History of Derry

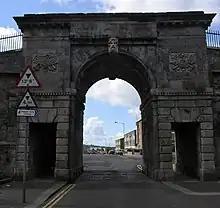
Bishops Street Gate.

The new city was slow to prosper. By the 1680s it still had only about 2,000 inhabitants; and yet it was, by far, the largest town in Ulster. Along with most parts of Britain and Ireland, the city suffered from the upheavals in the 1640s. This began with the Irish Rebellion of 1641, when the Gaelic Irish insurgents made a failed attack on the city. For the next ten years of war, Derry and its environs became a stronghold for the British Protestant settlers, who raised the "Lagan army" to defend themselves from the Irish Confederates. However, the Protestants were disunited about how to respond to the events of the English Civil War, with some of them supporting the King, some the English Parliament and some the Scottish Covenanters. The Covenanters initially supported the Parliamentarians, with their goal being to protect the local Protestant population from attacks by the Catholic rebel, however later switched to support the Royalists. Much of the Covenanter army was wiped out at the Battle of Benburb by the Irish Ulster Army under the command of general Eoghan Ruadh O'Néill (anglicized: Owen Roe O Neill). The Covenanters managed to retreat to East Ulster but were unable to have a major impact for the rest of the war. In 1649 the city and its garrison, which supported the republican Parliament in London, were besieged by Scottish Presbyterian (Covenanter) forces loyal to King Charles I. The Parliamentarians besieged in Derry were relieved by a strange alliance of Roundhead troops under George Monck and Owen O Neill, during a brief civil war within the Irish Confederacy. These temporary allies were soon fighting each other again, however, after the landing in Ireland of the New Model Army in 1649. The war in Ulster was finally brought to an end when the Parliamentarians crushed the Irish Catholic Ulster army at the battle of Scarrifholis in nearby Donegal in 1650.